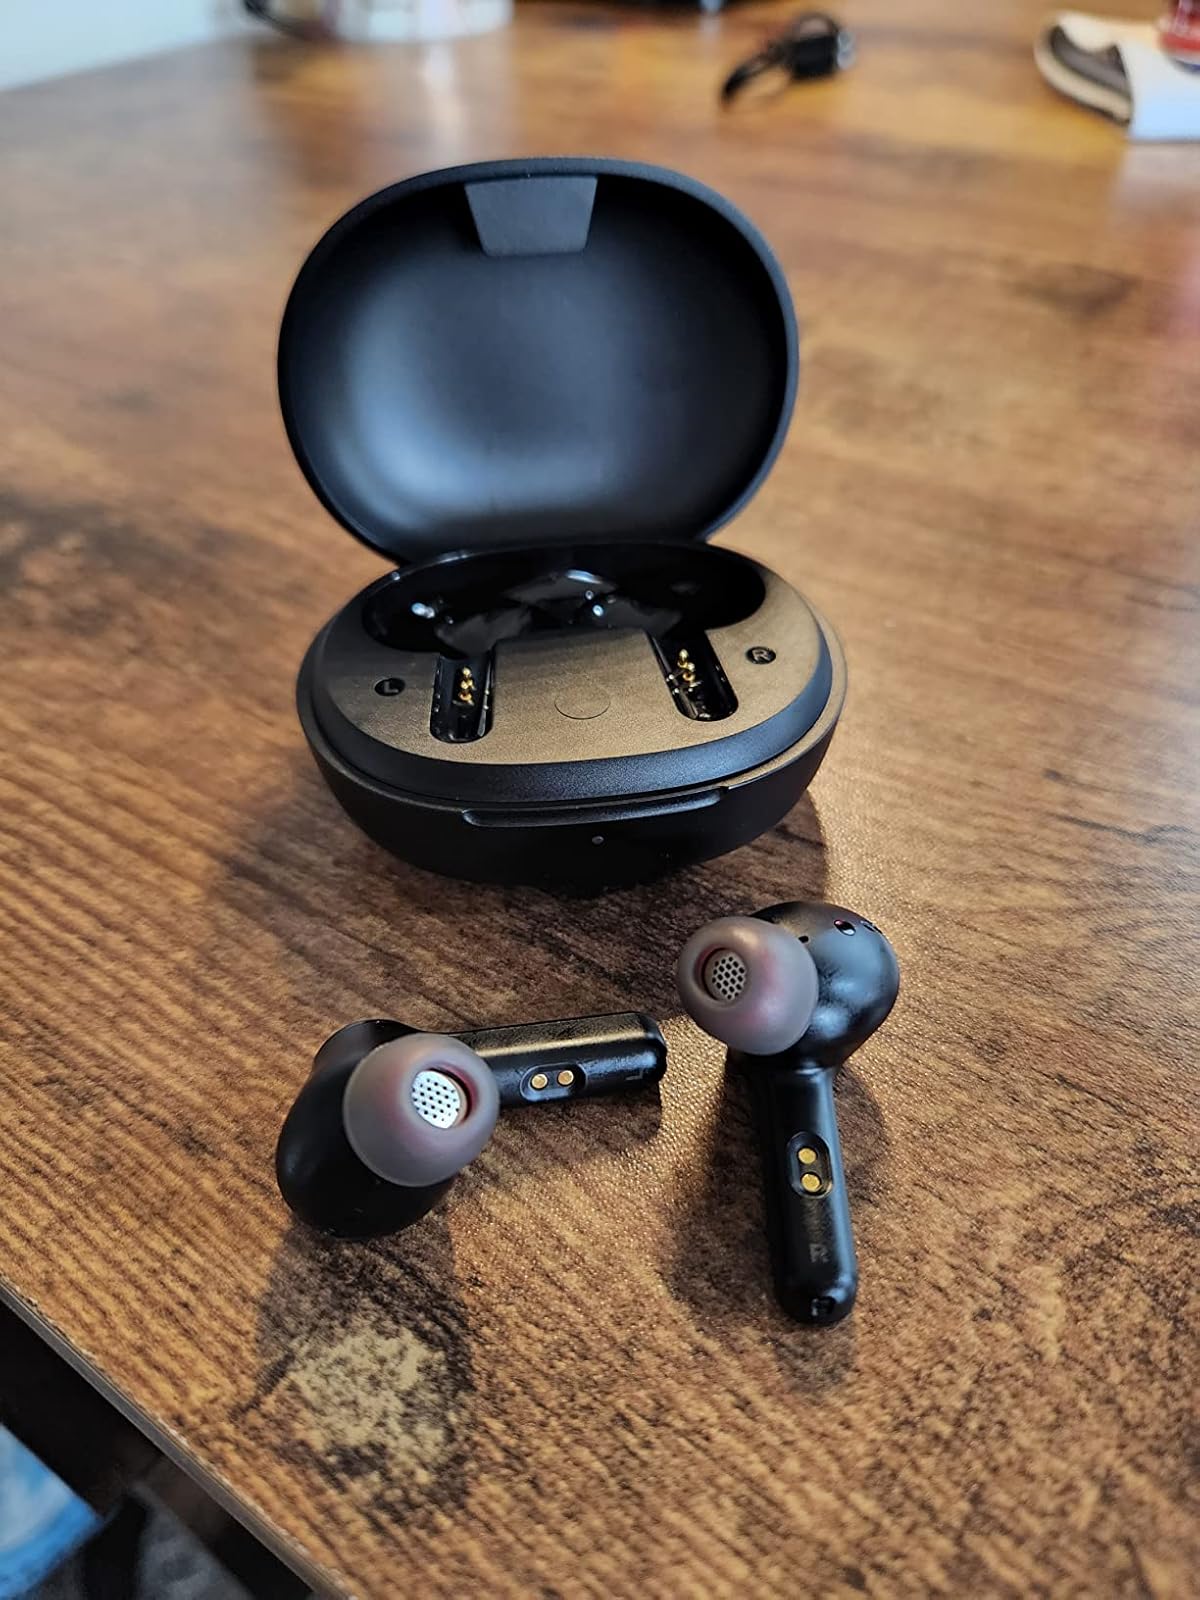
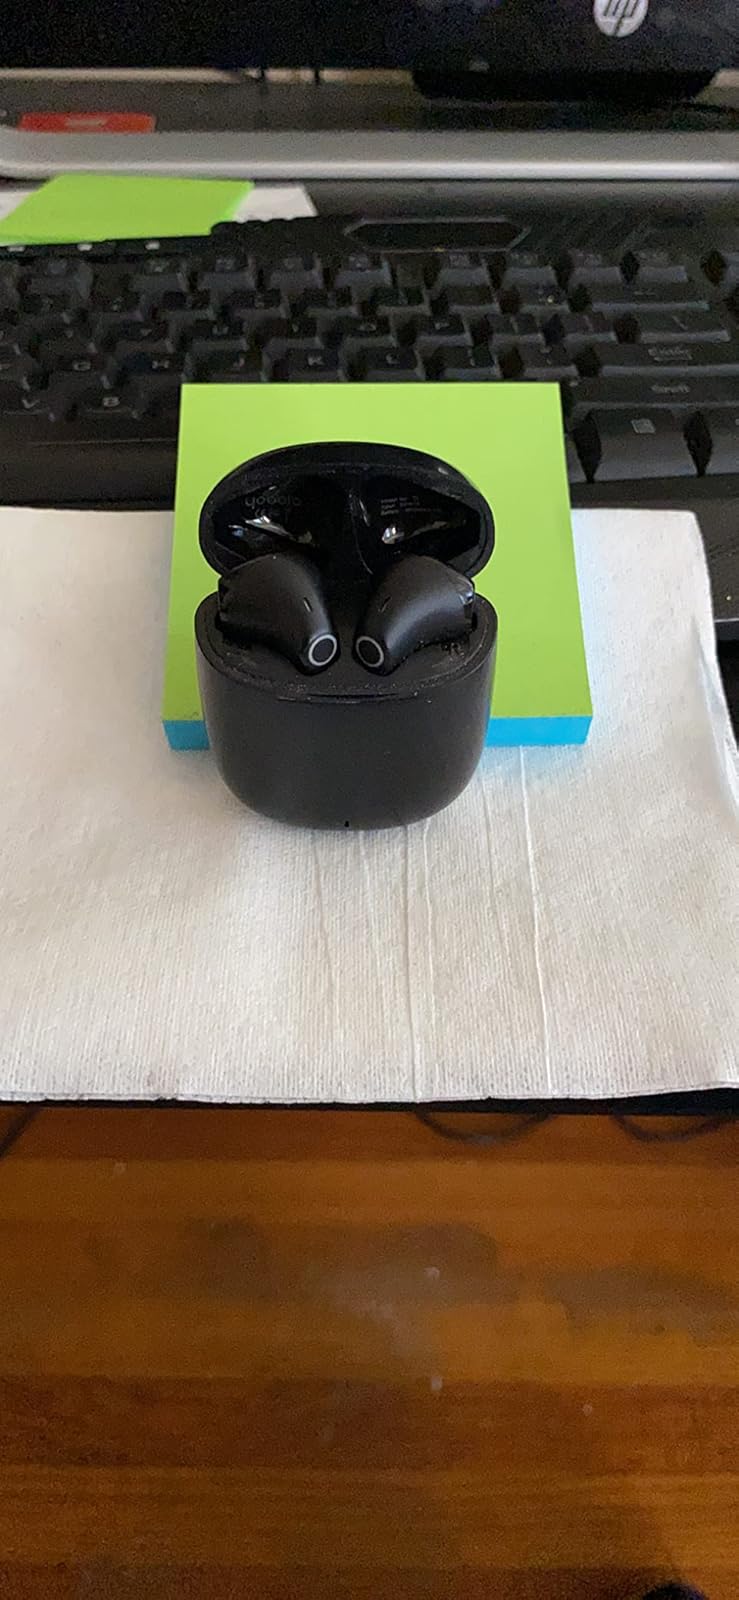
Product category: earbuds
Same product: no